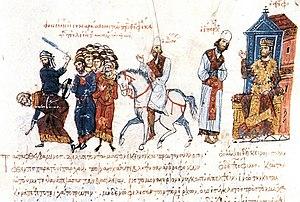
Théophile, né en 813 et mort le 20 janvier 842, est un empereur byzantin ayant régné du 2 octobre 829 au 20 janvier 842. Dernier défenseur de l'iconoclasme, son règne marque le prélude d'une période prospère pour l'Empire byzantin en dépit des menaces extérieures.